Kappa Pi

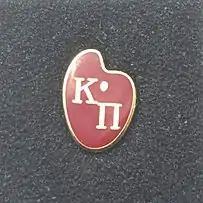
Membership Pin of Kappa Pi

The membership pin of Kappa Pi is a garnet paint palette with gold metal trim and gold Greek letters of Kappa (') and Pi ('). It was designed by Balfour Co. and Charles R. Morse, a member of the "Zeta chapter" of the University of Tennessee, and it was formally adopted in 1934 at the first National Conference.